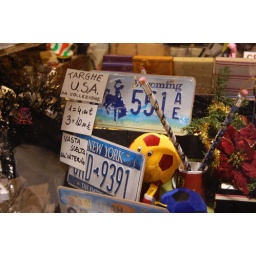
apparently, US state license plates are collectibles in Italy. I found this in the window of a shop...